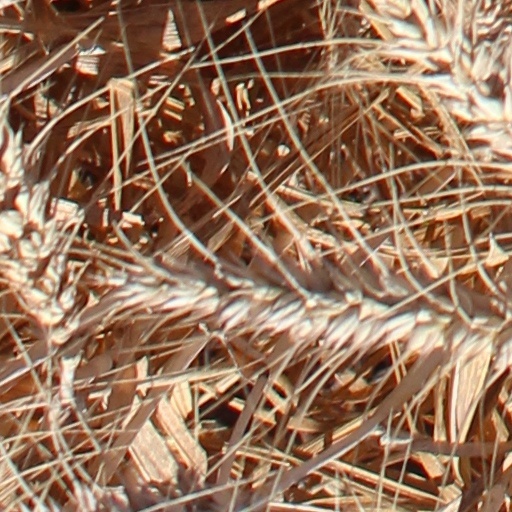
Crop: wheat